Byzantine navy

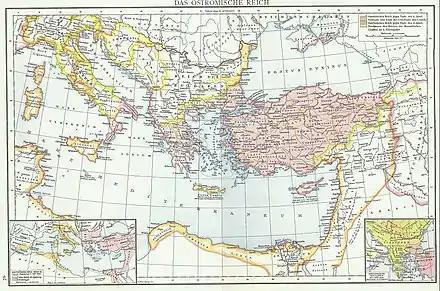
The Byzantine Empire between the 6th and late 9th centuries, including the themes as of . The scattered and isolated imperial possessions around the Mediterranean were defended and reinforced by the Byzantine fleets.

After the capture of Constantinople by the Fourth Crusade in 1204, the Byzantine Empire was partitioned between the Crusaders, while three Greek successor states were set up, the Despotate of Epirus, the Empire of Trebizond, and the Empire of Nicaea, each claiming the Byzantine imperial title. The former did not maintain a fleet, the Trapezuntine navy was minuscule and mostly used for patrols and transporting troops, while the Nicaeans initially followed a policy of consolidation and used their fleet for coastal defence. Under John III Vatatzes (1222–1254), a more energetic foreign policy was pursued, and in 1225, the Nicaean fleet was able to occupy the islands of Lesbos, Chios, Samos, and Icaria. It was, however, no match for the Venetians: attempting to blockade Constantinople in 1235, the Nicaean navy was defeated by a far smaller Venetian force, and in another similar attempt in 1241, the Nicaeans were again routed. Nicaean efforts during the 1230s to support a local rebellion in Crete against Venice were also only partially successful, with the last Nicaean troops being forced to leave the island in 1236. Aware of the weakness of his navy, in March 1261 the Emperor Michael VIII Palaiologos (1259–1282) concluded the Treaty of Nymphaeum with the Genoese, securing their aid against Venice at sea, in return for commercial privileges.